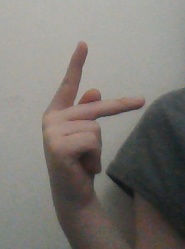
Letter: dha